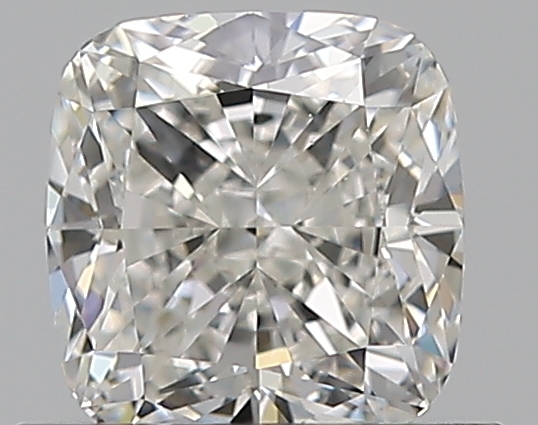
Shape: cushion
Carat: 0.81
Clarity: VVS2
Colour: H
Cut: EX
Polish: EX
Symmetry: EX
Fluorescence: N
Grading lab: GIA
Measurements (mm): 5.18 x 4.99 x 3.47